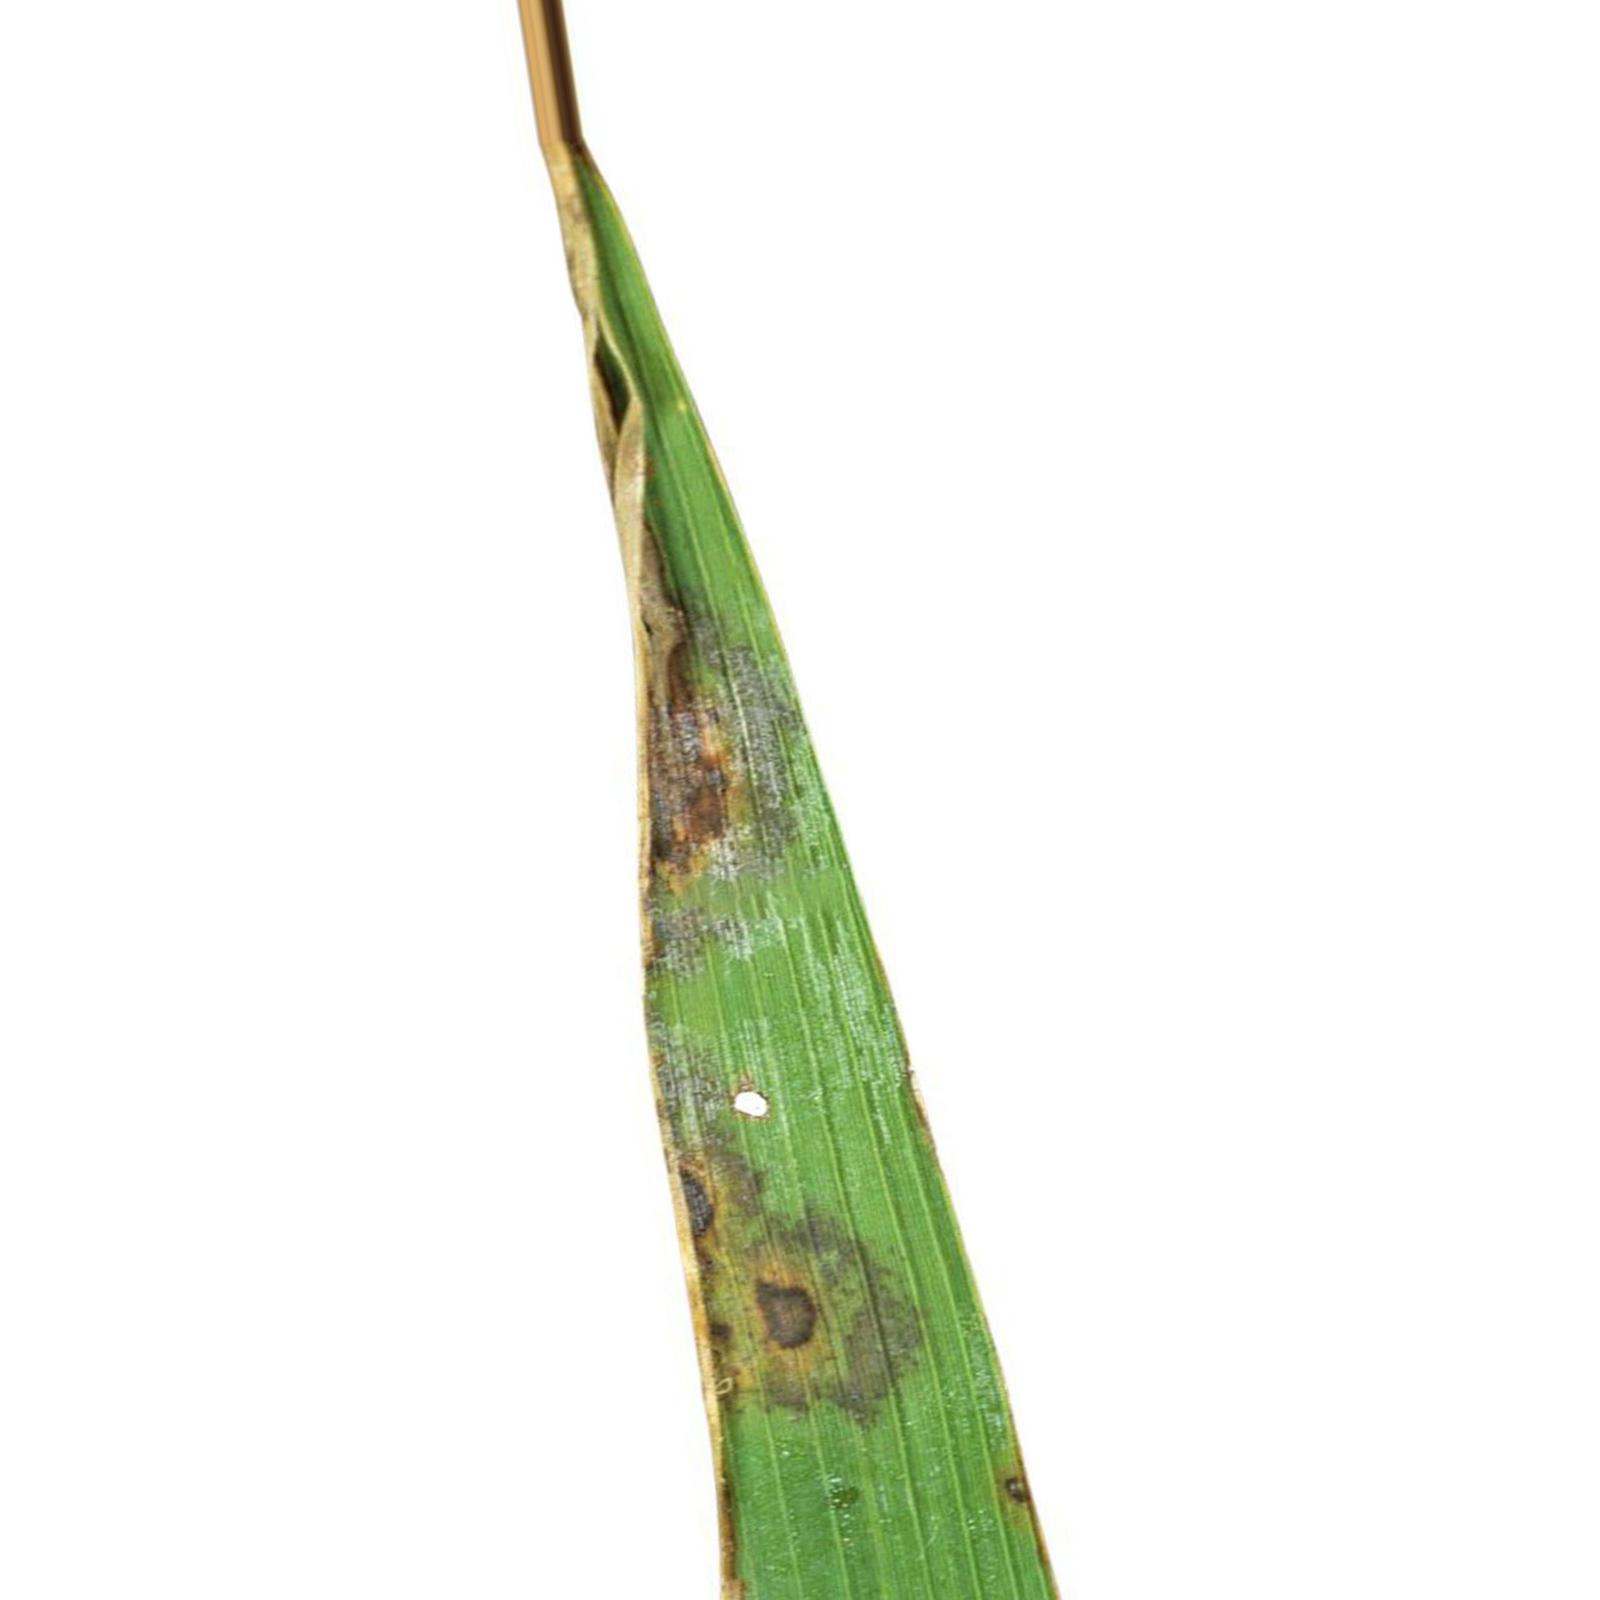
Nhãn: Bệnh Cháy lá ( Leaf scald )